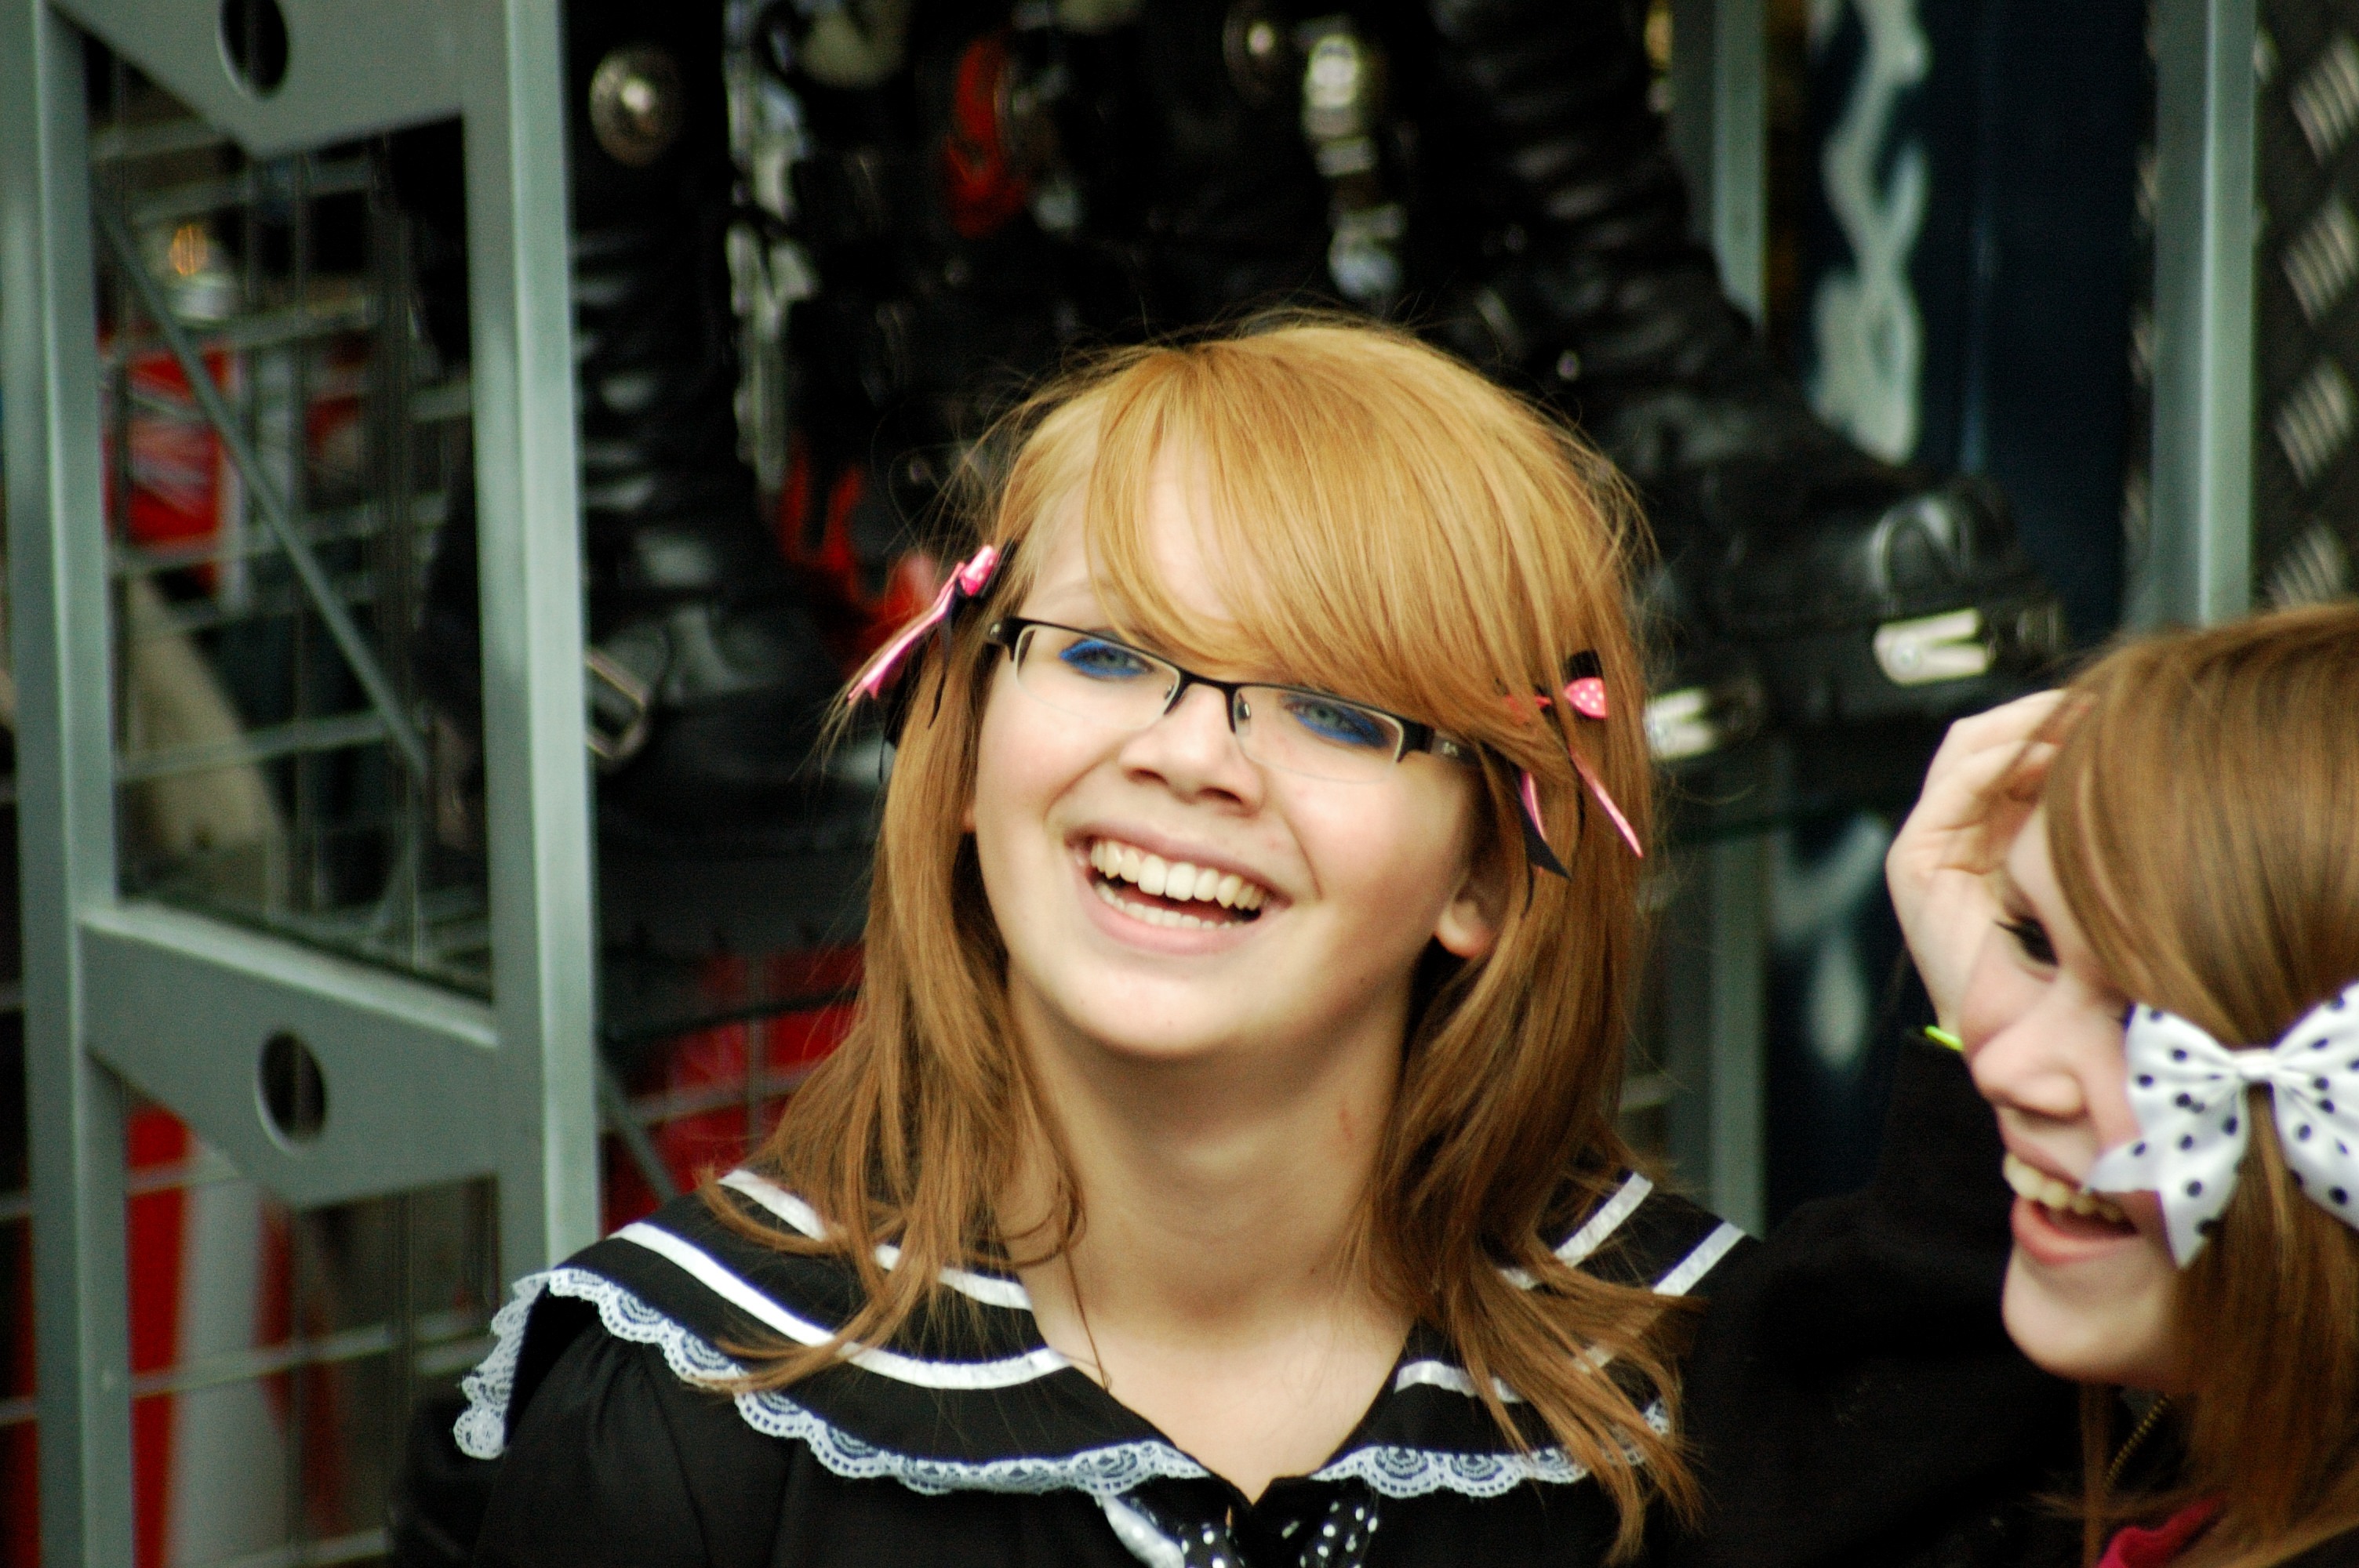
girl, hair, fashion, clothing, lady, facial expression, hairstyle, smile, fun, glasses, beauty, blond, costume, smiles, the little girl, a smile, vision care